HPE Superdome

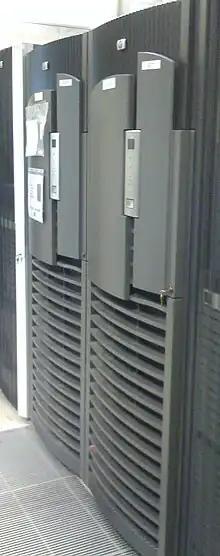
HP Integrity Superdome, or the "black" one

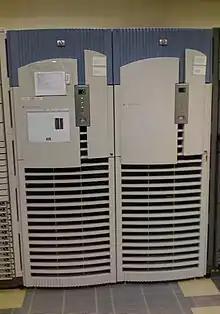
Superdome PA-RISC, or the "white" one

The HPE Superdome is a high-end server computer designed and manufactured by Hewlett Packard Enterprise (formerly Hewlett-Packard). The product's most recent version, "Superdome 2," was released in 2010 supporting 2 to 32 sockets (up to 128 cores) and 4 TB of memory. The Superdome used PA-RISC processors when it debuted in 2000. Since 2002, a second version of the machine based on Itanium 2 processors has been marketed as the HP Integrity Superdome.